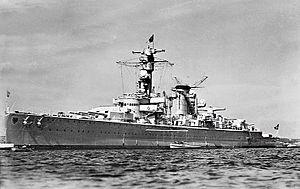
La Kriegsmarine est le nom allemand de la marine de guerre allemande entre 1935 et 1945, sous le Troisième Reich. Elle était placée sous l'autorité d'un commandant en chef, rattaché au ministre de la Défense puis de la Guerre, puis rattaché directement à Hitler après la disparition du ministère en 1938, à la suite de l'affaire Blomberg-Fritsch.
Le Dunkerque a été la première unité d'une classe de bâtiments de ligne français mise en service à la fin des années 1930, la classe Dunkerque. Sa principale caractéristique était de se situer nettement en deçà des limites posées par le traité de Washington de 1922, en termes de déplacement et de calibre de l'artillerie principale des cuirassés.
Le Richelieu était un cuirassé de la Marine nationale française construit à partir de 1935, baptisé en l'honneur du cardinal de Richelieu, pour le rôle fondateur de ce ministre dans la création d'une première puissance navale française au début du XVIIᵉ siècle.
Le croiseur de bataille est un type de navire de guerre apparu au début du XXᵉ siècle. Ses caractéristiques sont semblables à celles du cuirassé pour le déplacement, le calibre de l'artillerie principale, l'effectif de l'équipage, le rayon d'action, mais sa vitesse est nettement supérieure, dépassant aussi celle des plus grands croiseurs de l'époque, grâce à des dimensions de coque et un appareil propulsif plus puissant. Ce poids supplémentaire est compensé, sur les navires de conception britannique, par un blindage plus léger, et cette moindre protection constitue la principale restriction à l'emploi de ce type de navire ainsi que le montrent les principaux combats auxquels ils participent pendant la Première Guerre mondiale.